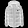
Label: Coat